Scout group

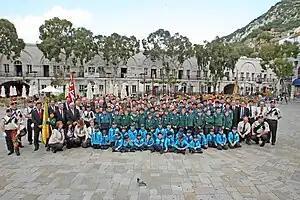
The 1st/4th Gibraltar Scout Group, an Overseas Branch of The Scout Association of the United Kingdom.

A Scout group is a local organization used in some Scout organizations that groups a Scout troop or unit with other age programs, separate gender-based Scout troops and/or multiple Scout troops.